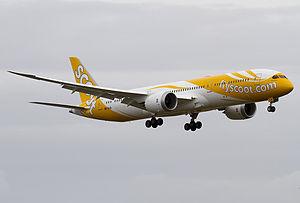
Scoot est une compagnie aérienne à bas prix long-courrier basée à l'aéroport de Singapour Changi. Sa compagnie mère est Singapore Airlines.